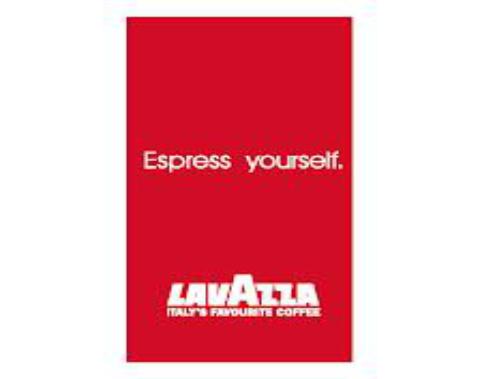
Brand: LAVAZZA
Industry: Food